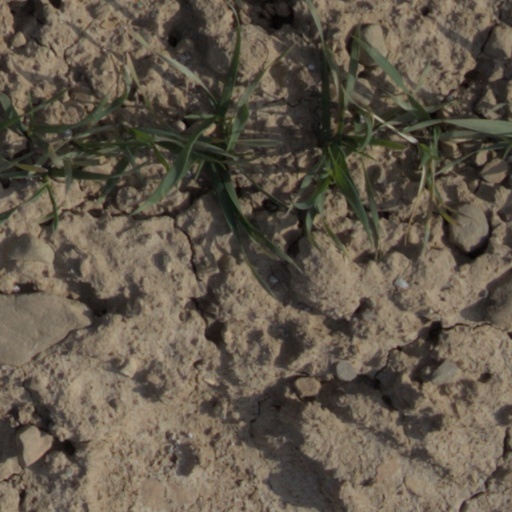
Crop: wheat